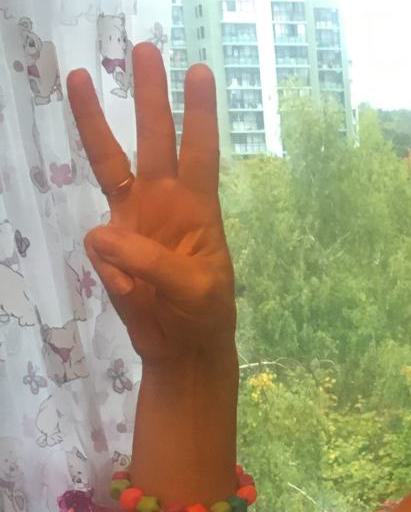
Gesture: three